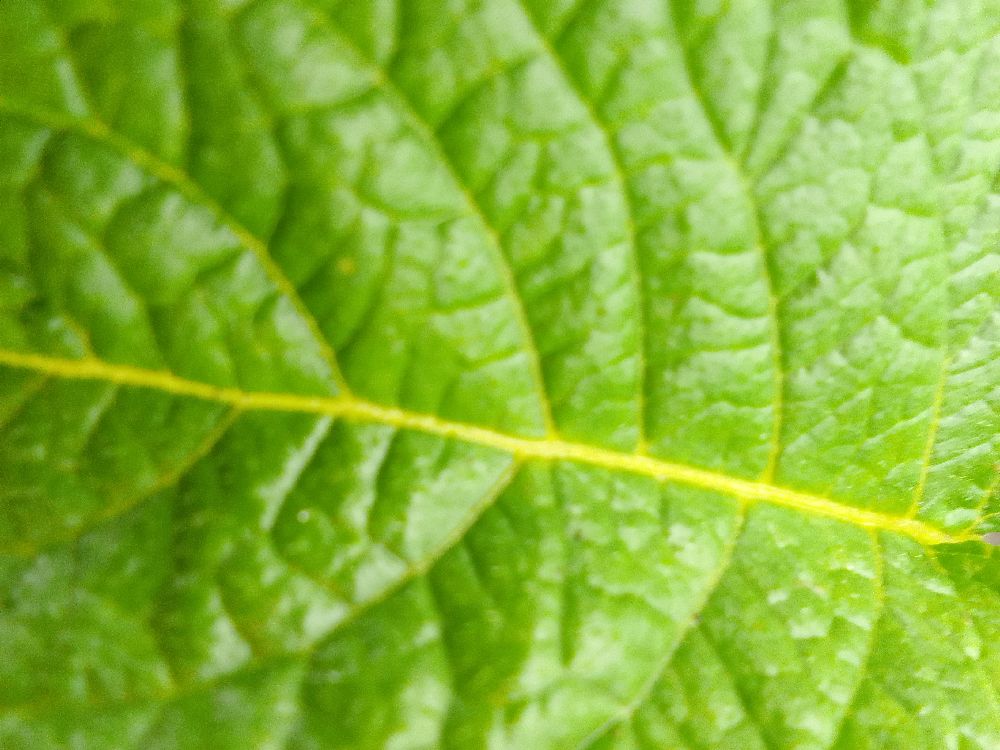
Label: Healthy